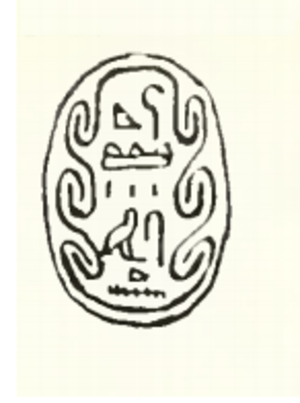
Semqen, ou Šamuqēnu, est un pharaon ou souverain hyksôs de la Basse-Égypte pendant la deuxième période intermédiaire, au milieu du XVIIᵉ siècle avant J.-C.